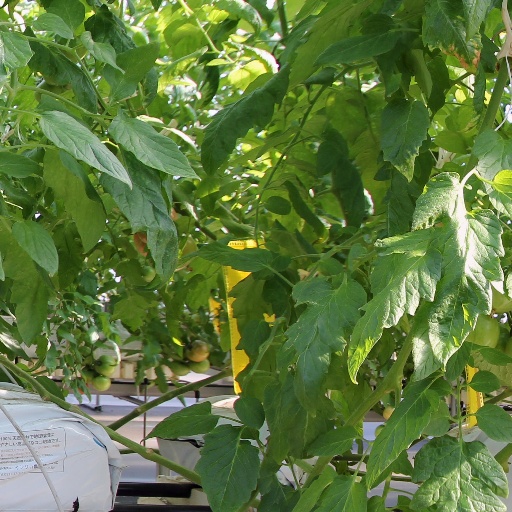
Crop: tomato